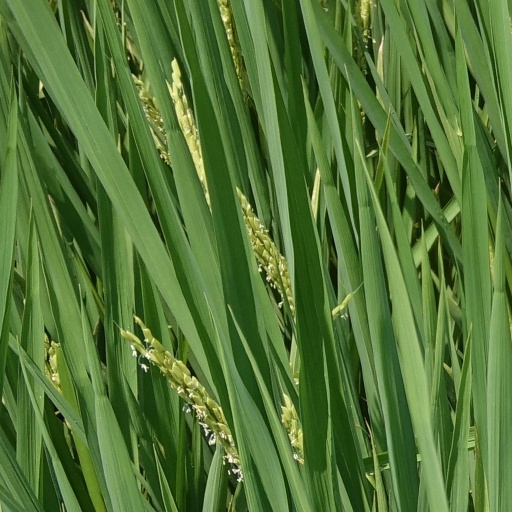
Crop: rice